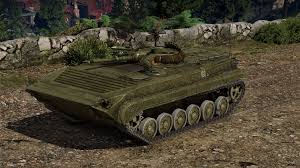
Label: BMP